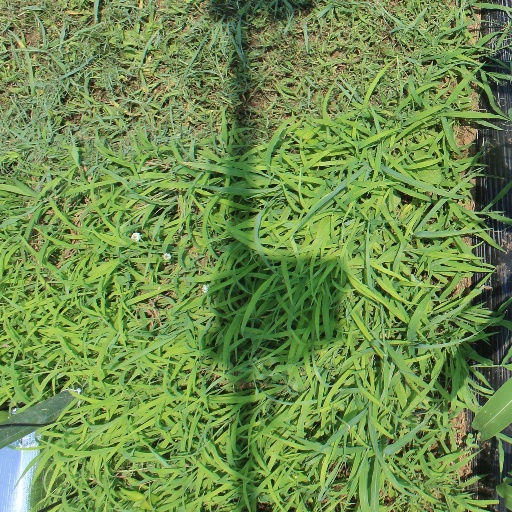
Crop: sorghum